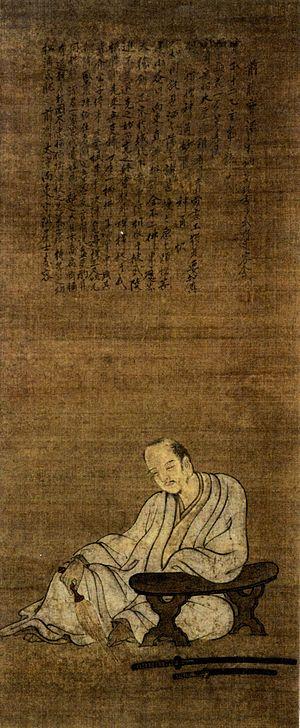
Matsura Takanobu est le 3ᵉ daimyo du domaine de Hirado dans la province de Hizen au Japon. Il est également le 28ᵉ chef héréditaire du clan Matsura.